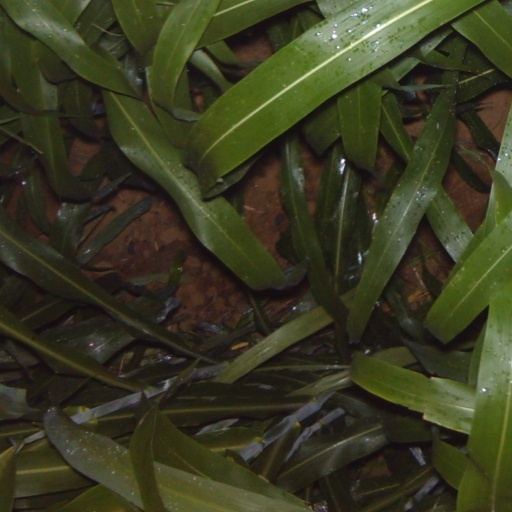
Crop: sorghum